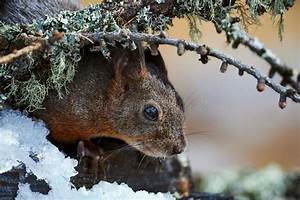
Label: squirrel